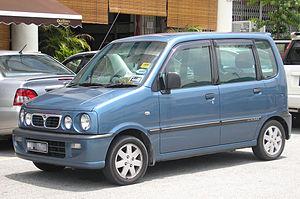
La Perodua Kenari est une petite voiture de 5 places, produite par le constructeur malaisien Perodua depuis 2000. Le nom Kenari vient du nom d'un oiseau, sorte de canari malaisien.